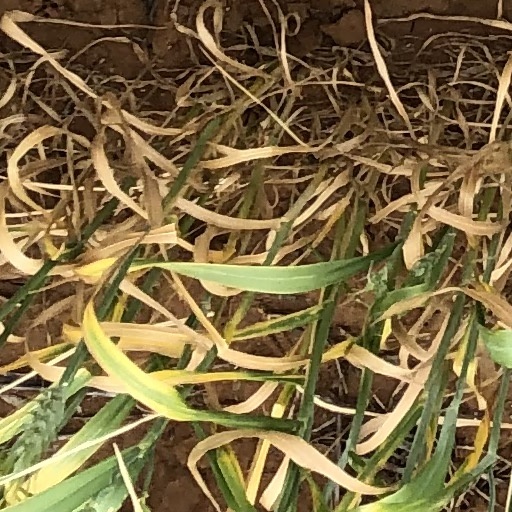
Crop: wheat